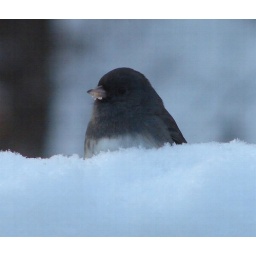
It's so cute to watch the little birds in the snow. Our first snowfall of the season last night